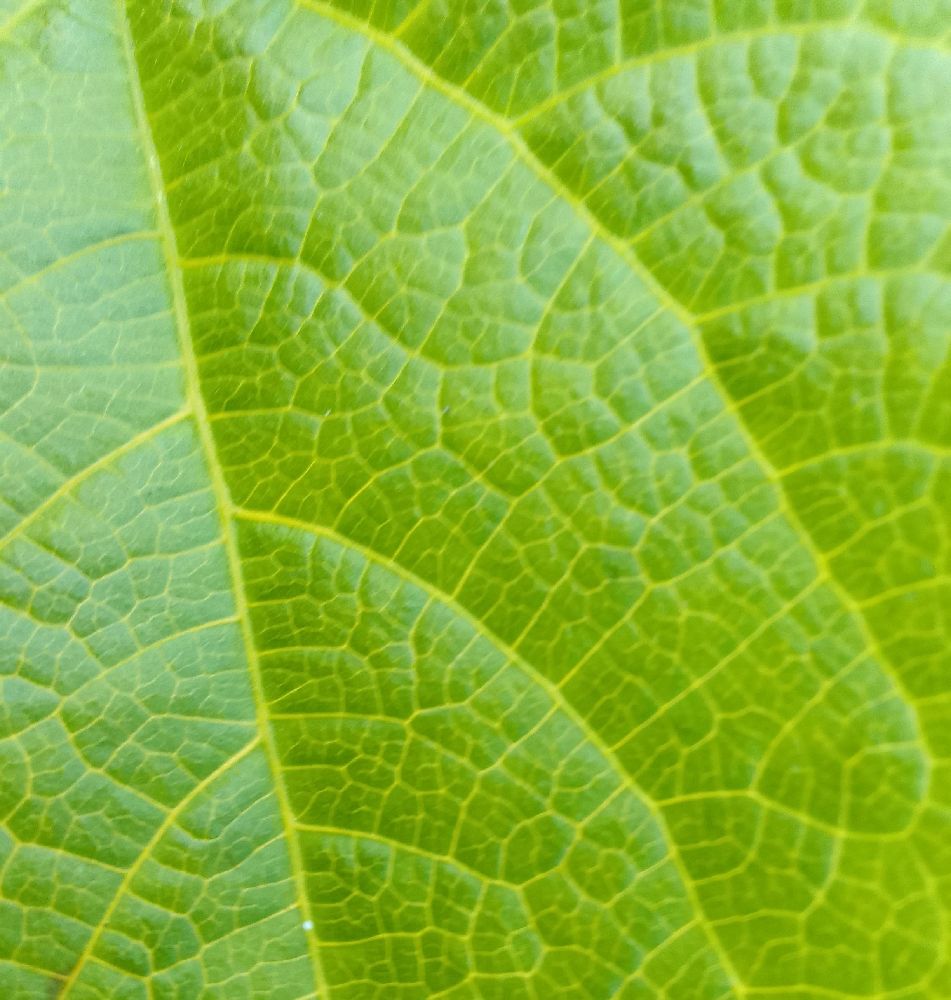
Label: healthy